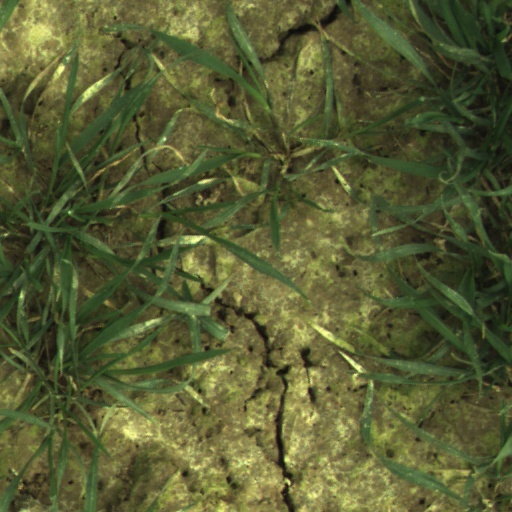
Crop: wheat